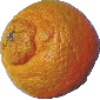
Label: Mandarine 1